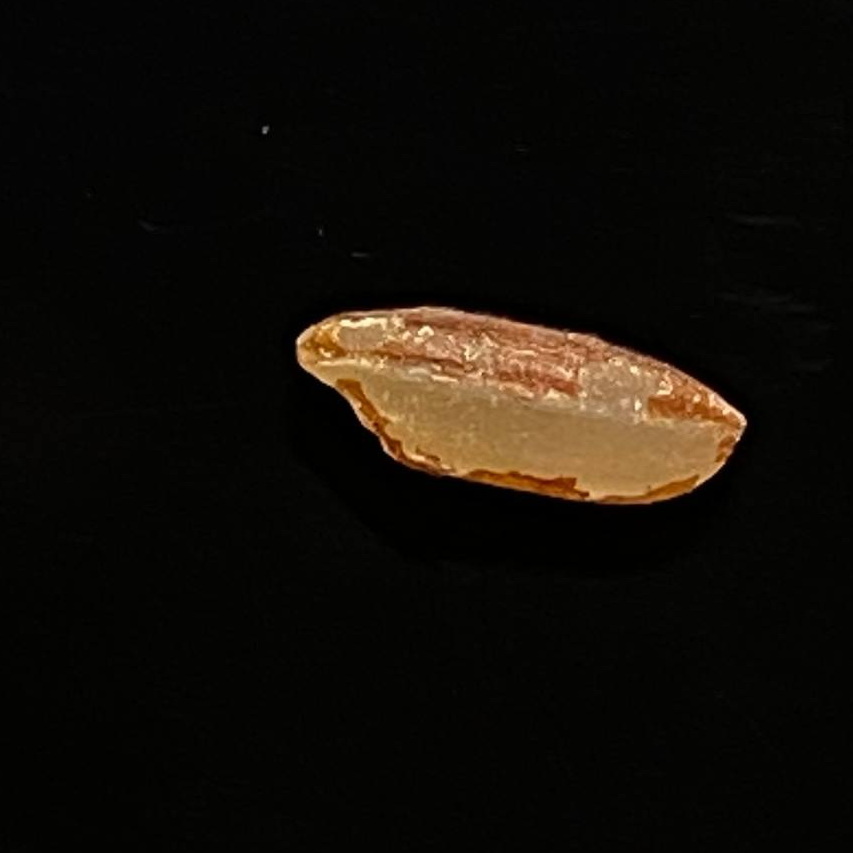
Rice variety: Ganjiya